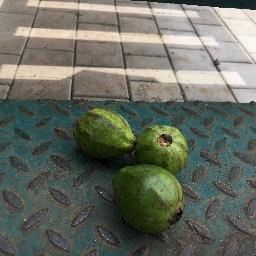
Fruit: Guava
Quality: Good